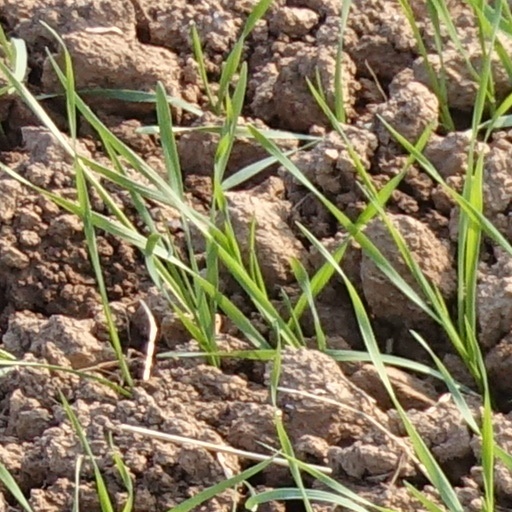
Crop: wheat